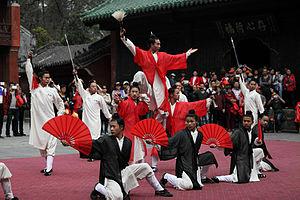
Les monts Wudang ou montagnes de Wudang, sont une chaîne de montagnes à Danjiangkou, au sud de la ville-préfecture de Shiyan dans la province du Hubei, en Chine.